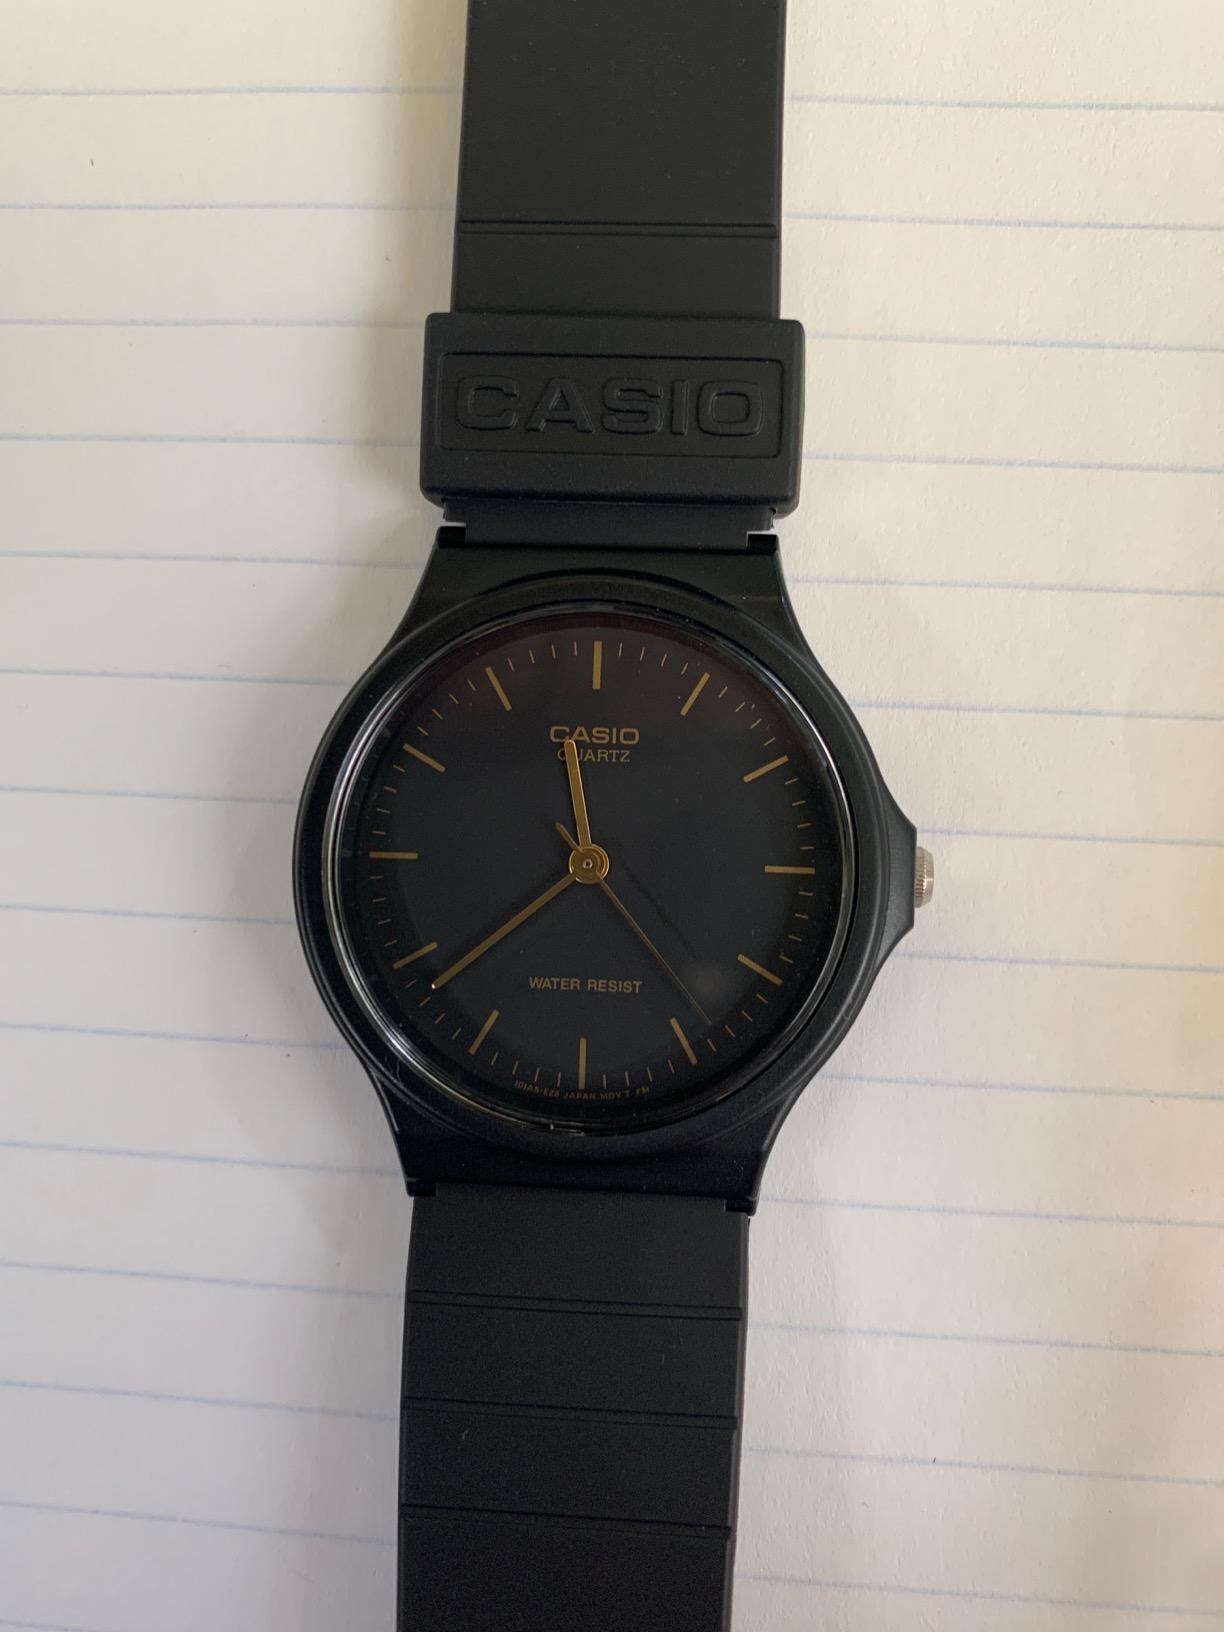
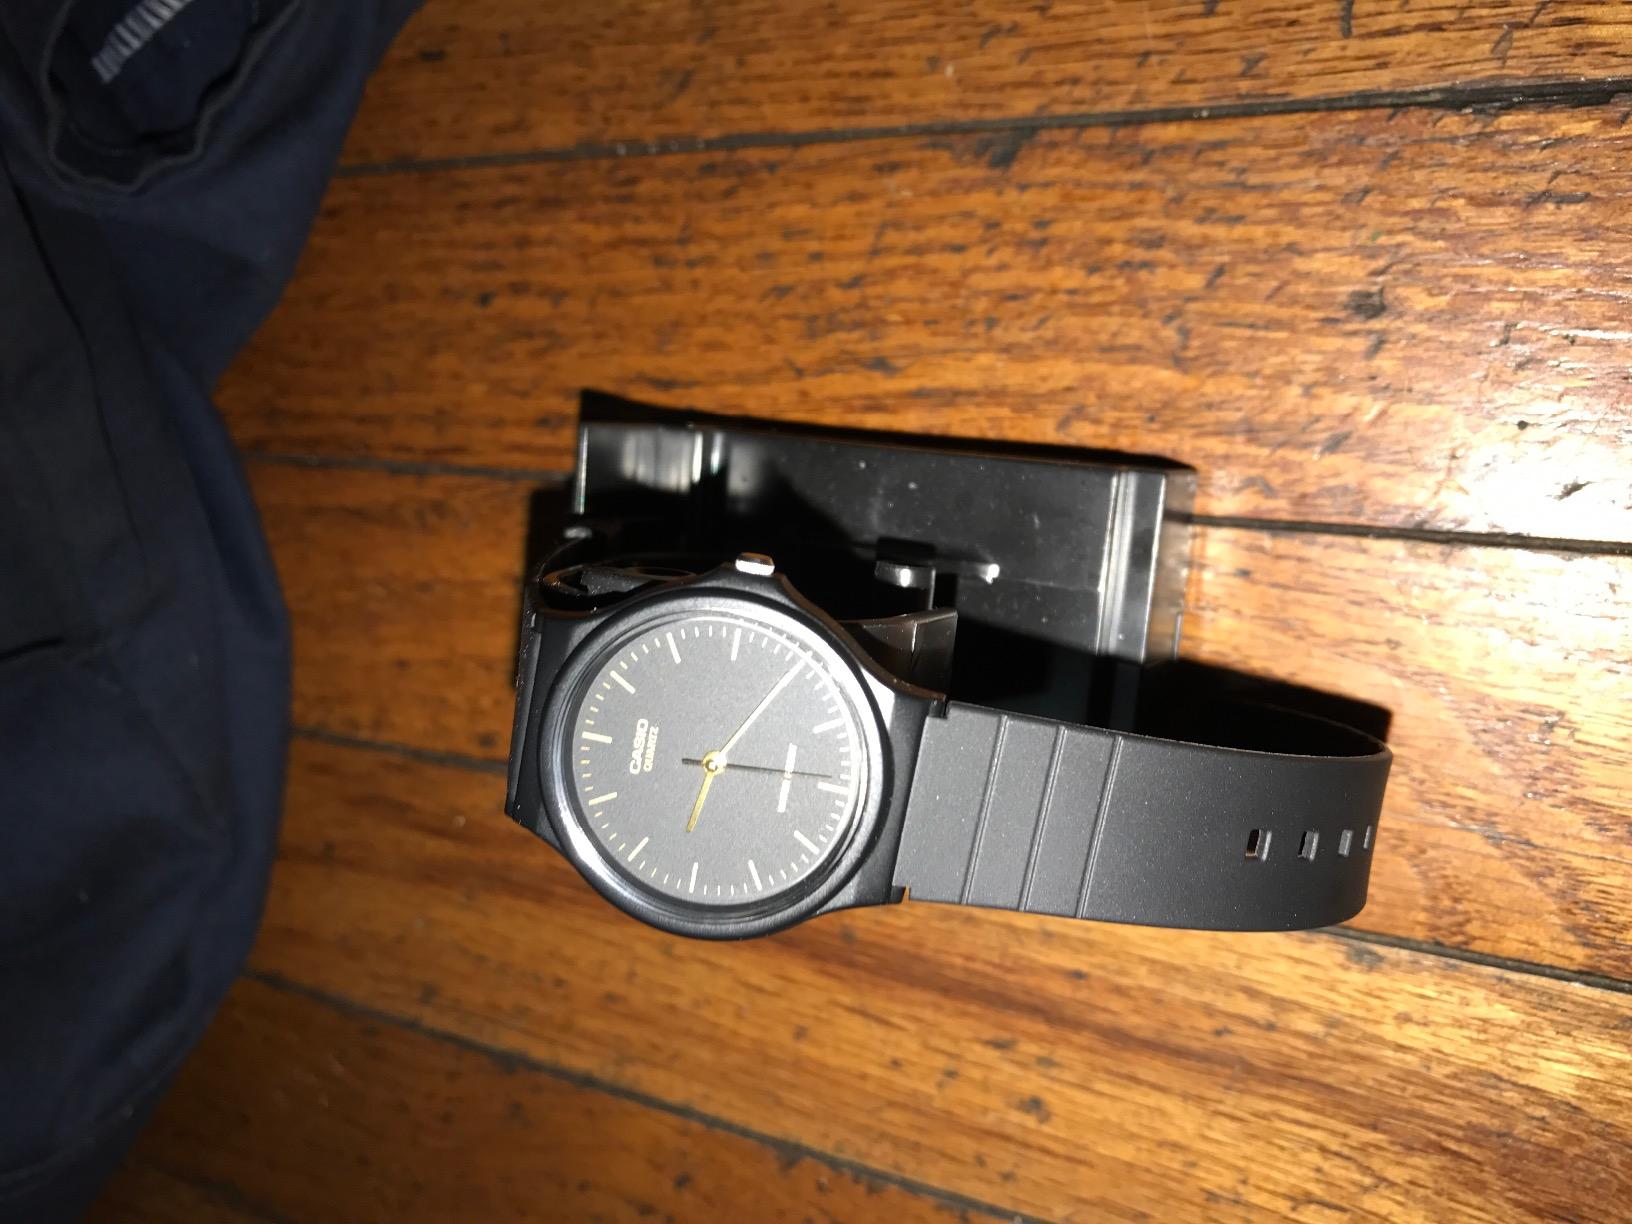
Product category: accessories_watch
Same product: yes